Avigdor Feldman

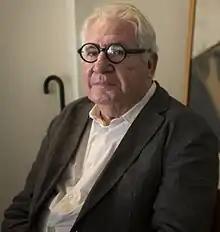
Feldman in 2015

Avigdor Feldman (born 7 July 1948), is a civil and human rights lawyer in Israel.